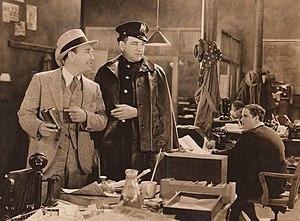
Thomas Aloyisus « Tom » Kennedy, né le 15 juillet 1885 à New York et mort le 6 octobre 1965 à Los Angeles, est un acteur américain.